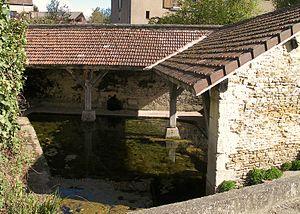
La voir de Giberville sur la Gronde (Calvados)
Giberville est une commune française, située dans le département du Calvados en région Normandie, peuplée de 4 967 habitants.